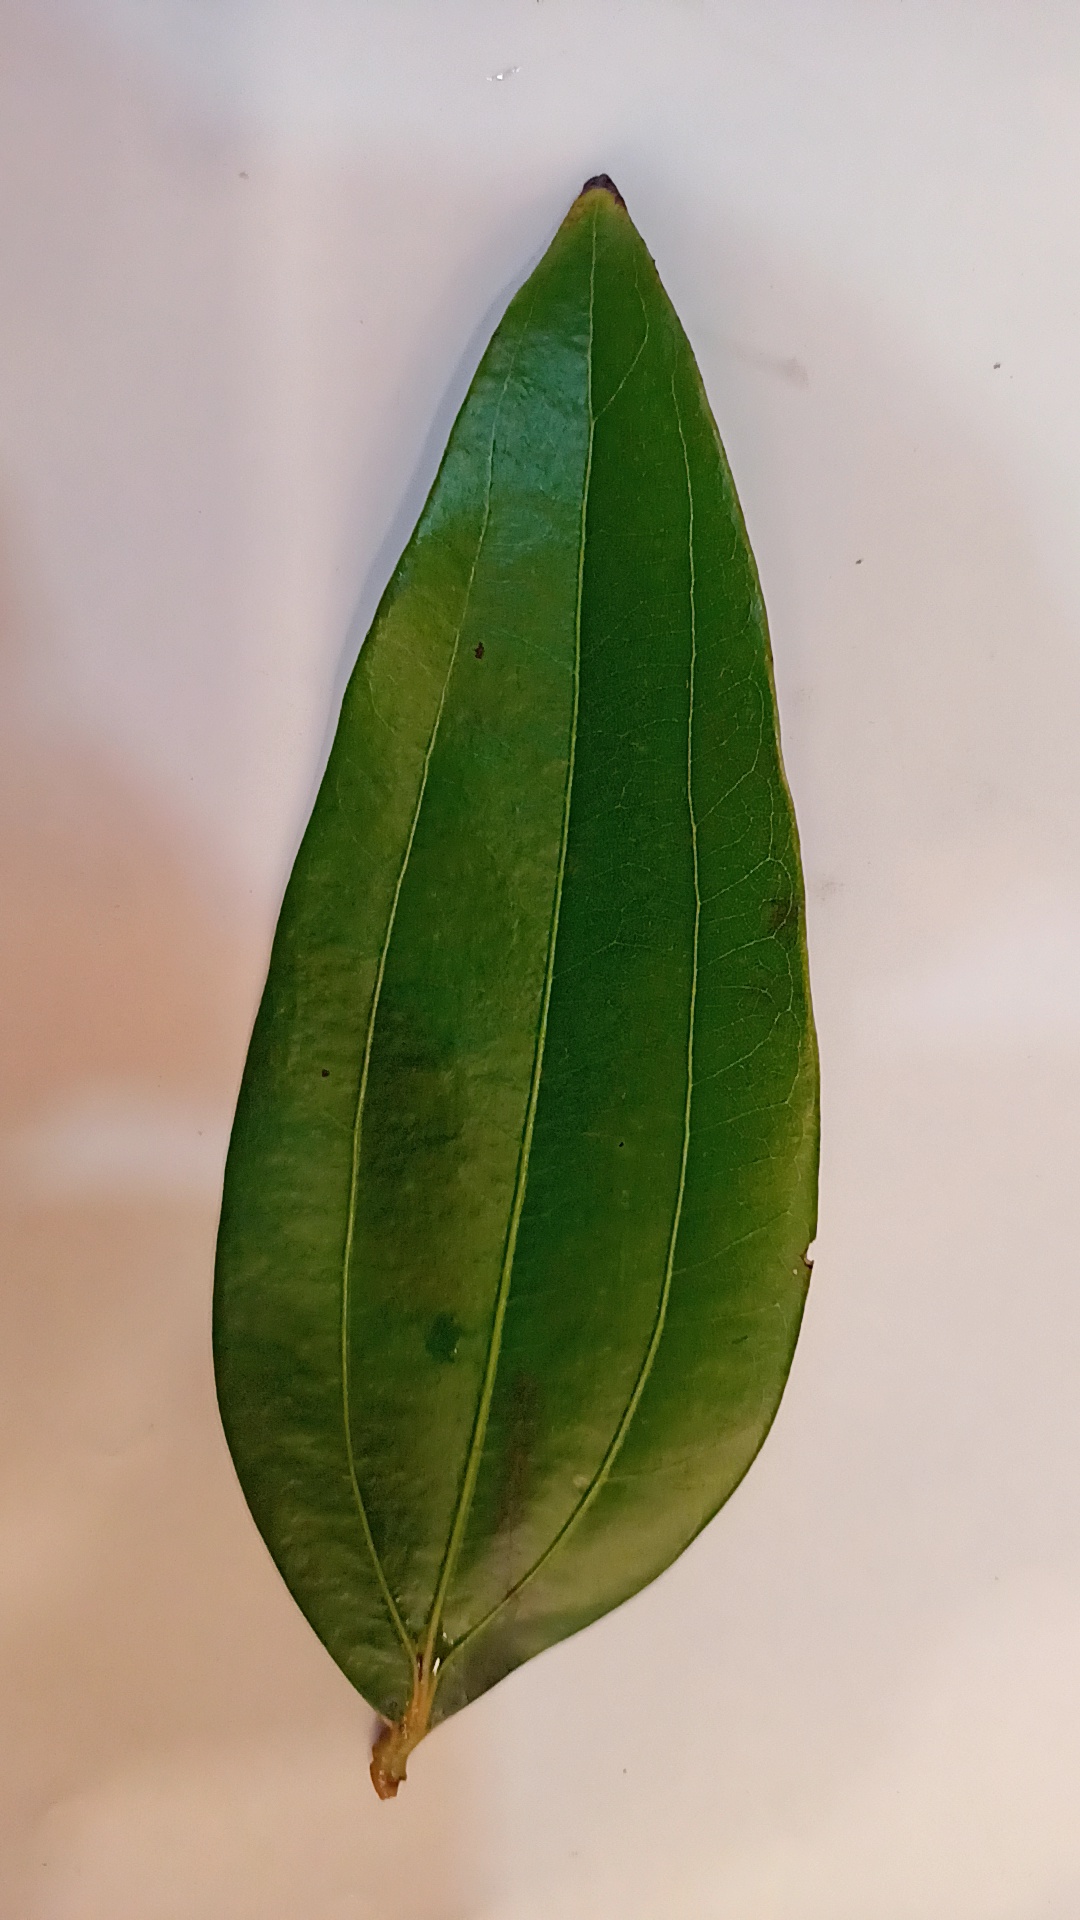
Label: Healthy